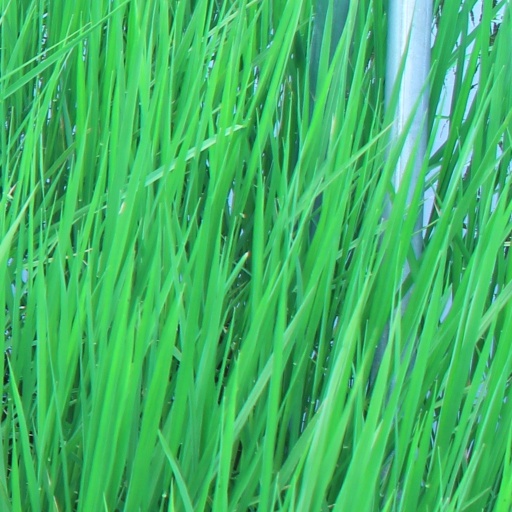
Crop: rice